Adam Hodgson

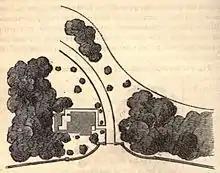
Garden plan by Edward Kemp, published 1858, for Scarthwaite, Adam Hodgson's house at Caton

Hodgson was one of those who formed a local branch of the British and Foreign Bible Society, in 1810. He was Treasurer of the Liverpool Bethel Union. He mentioned in "Letters from North America" that he belonged to the Church of England, and he was Treasurer of a Liverpool branch of the Church Missionary Society; he was considered an evangelical.